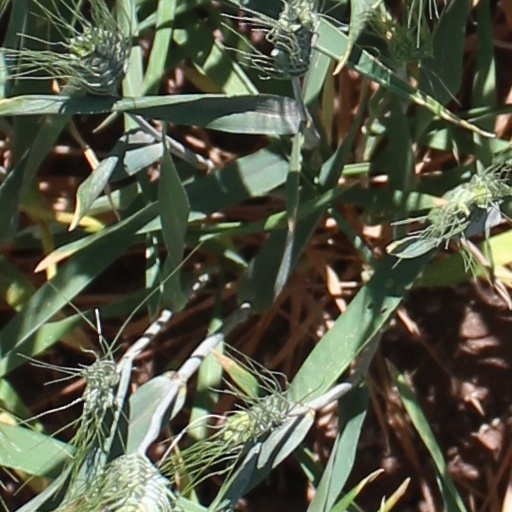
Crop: wheat